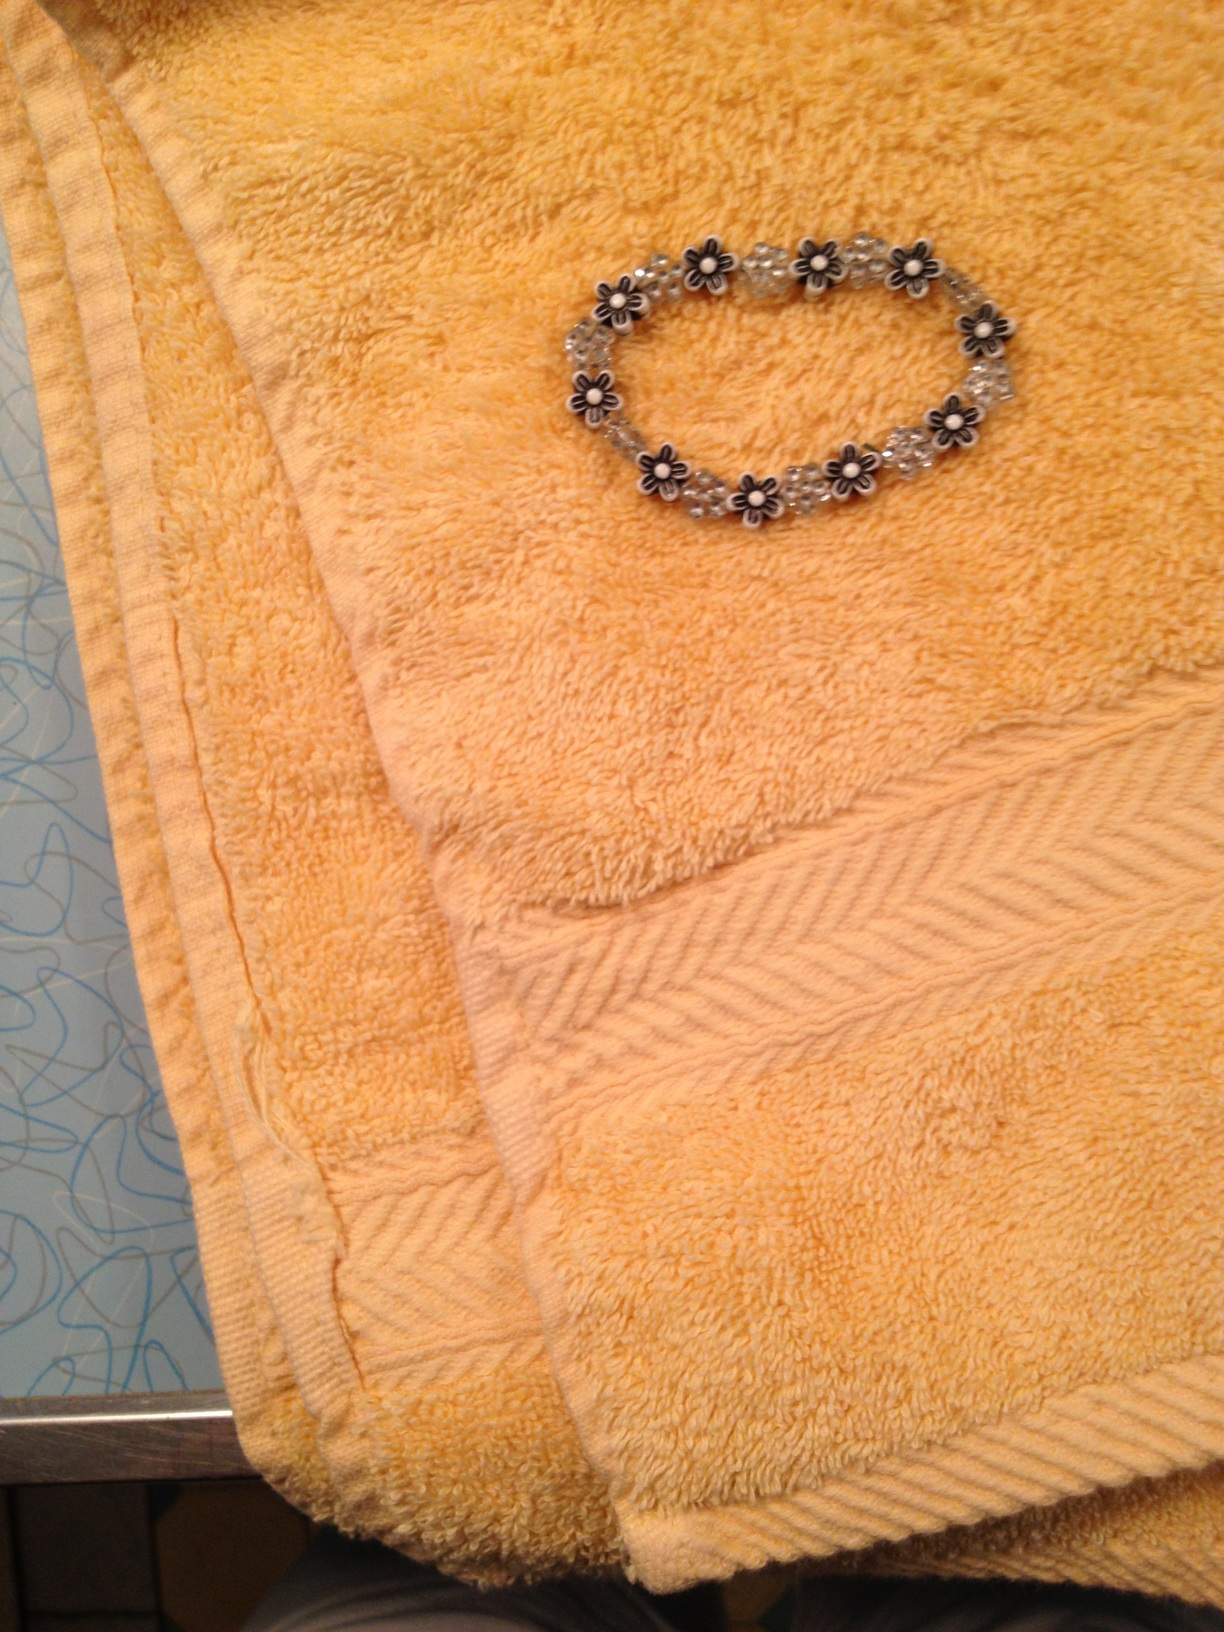Question: Is the bracelet pink and white, or black and white?
Answer: black white